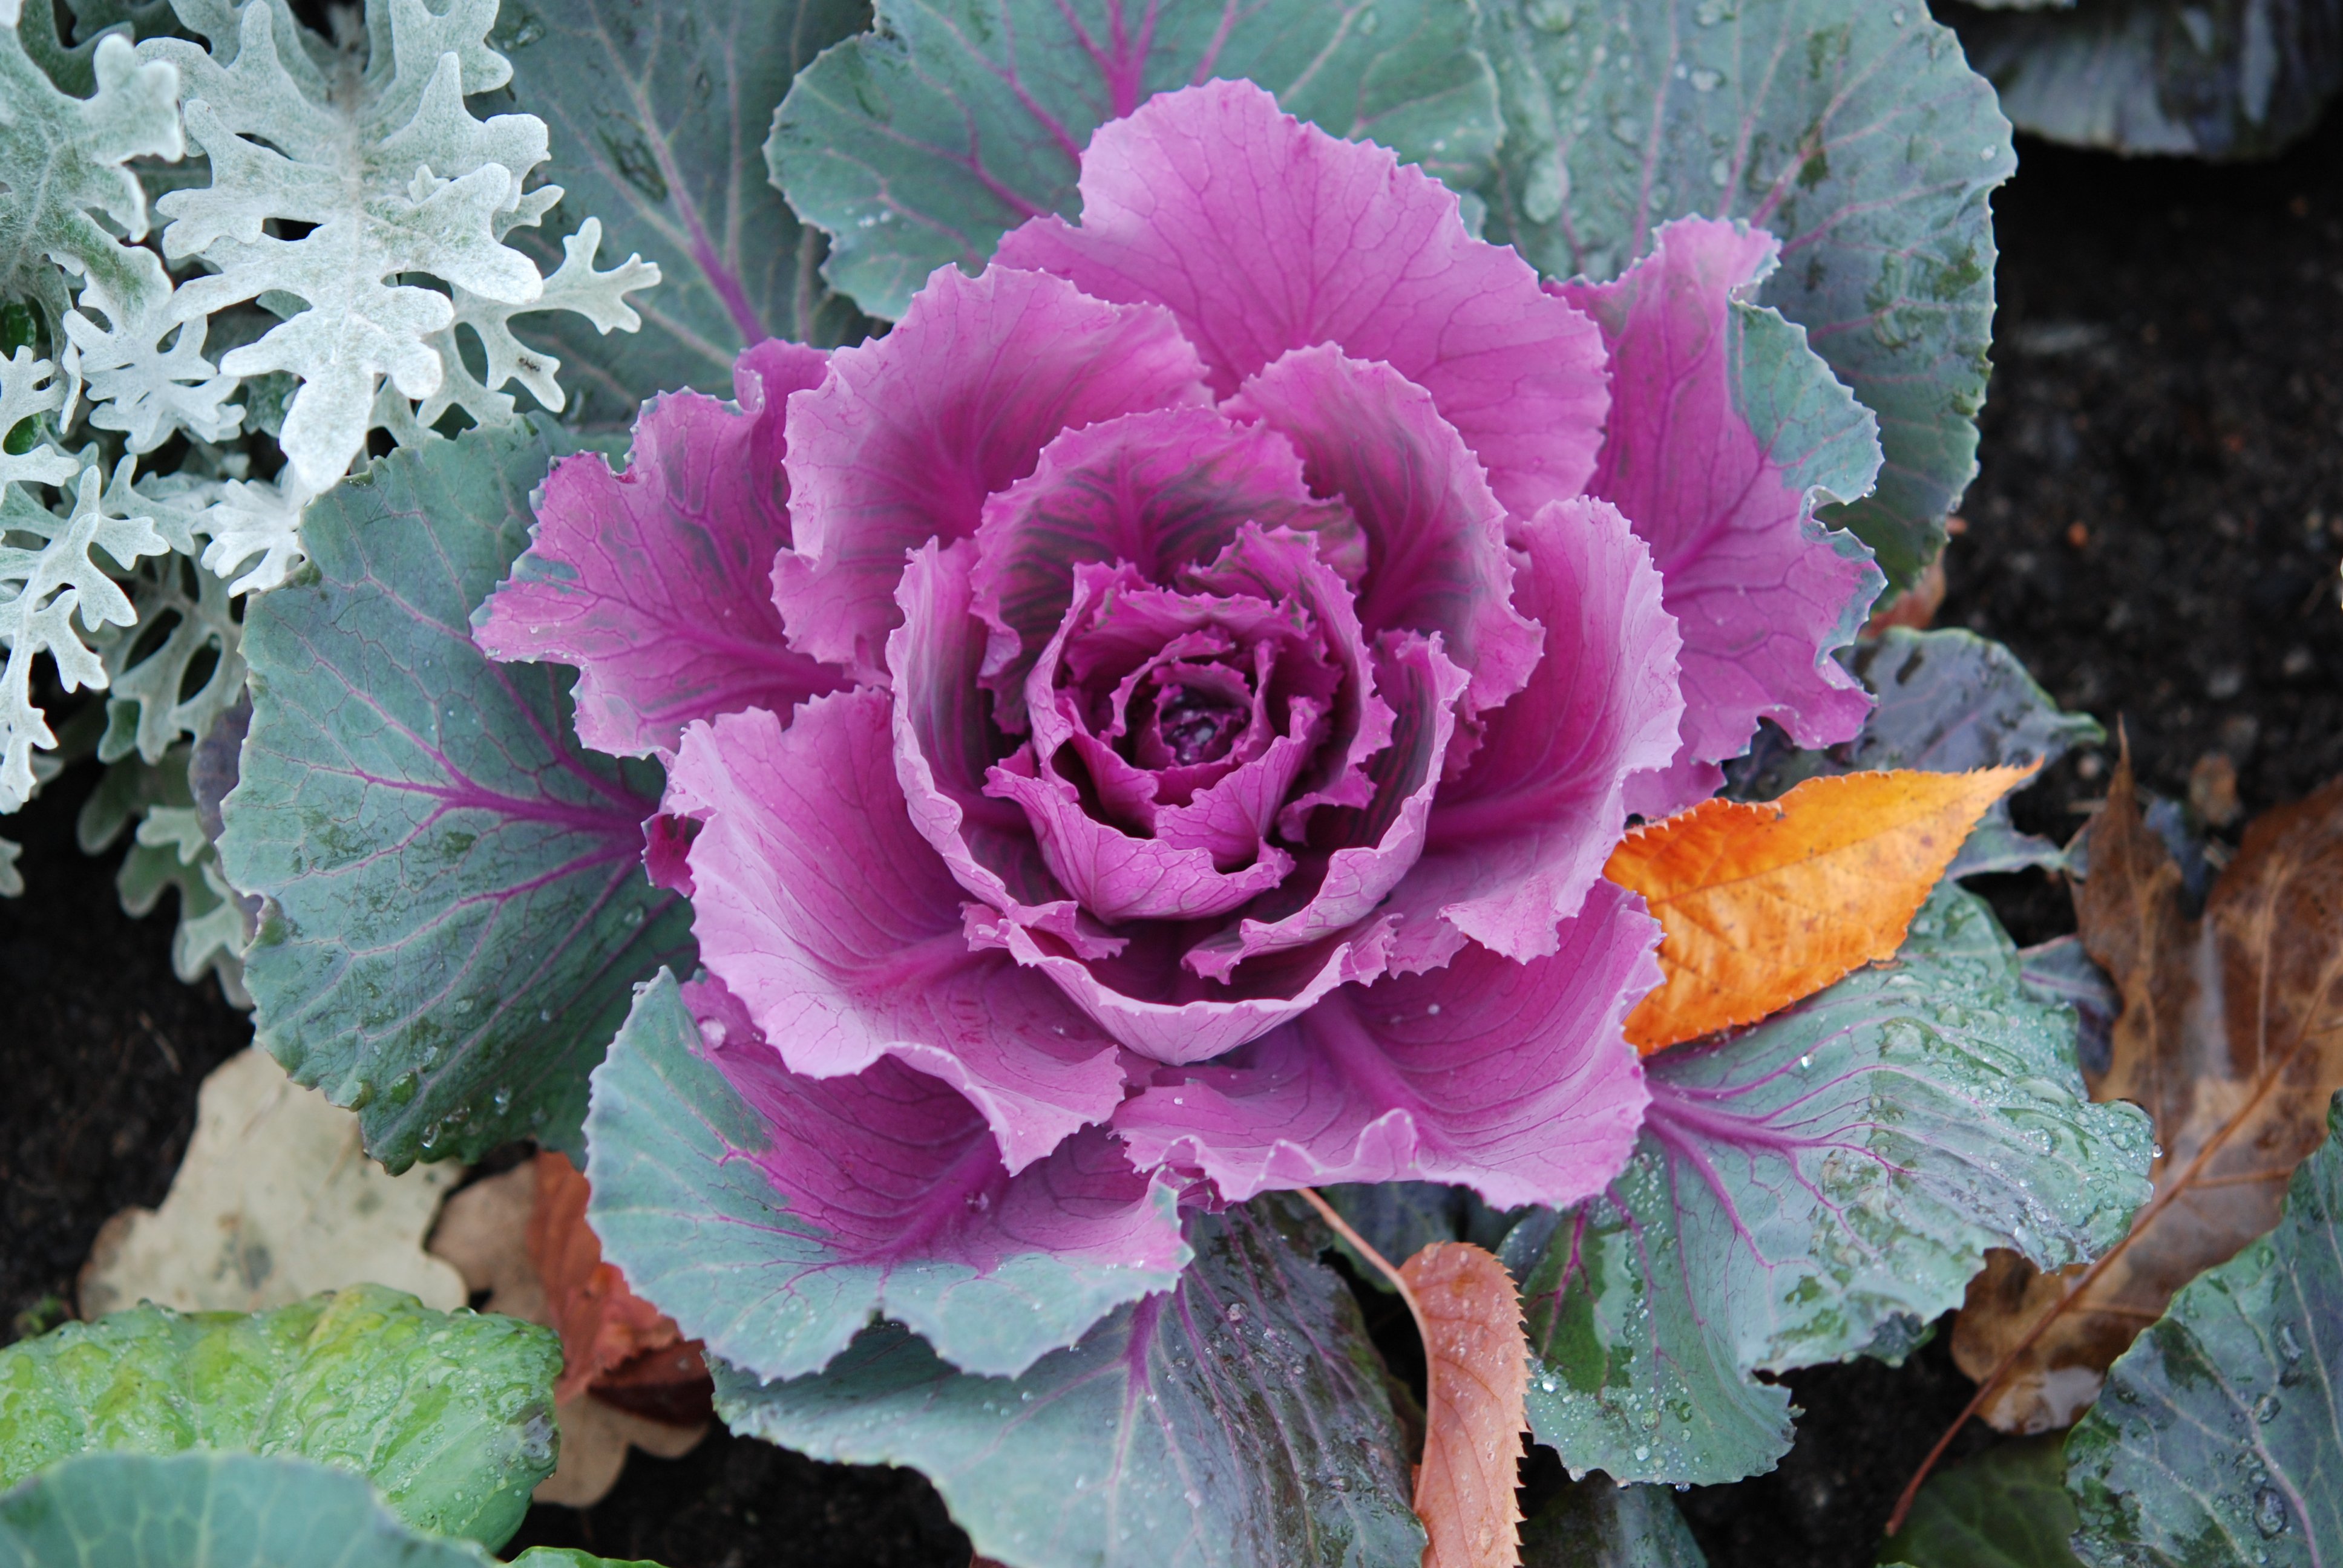
water, forest, branch, drop, plant, leaf, flower, petal, rose, green, produce, pink, flora, flowering plant, annual plant, land plant